Food Jammers

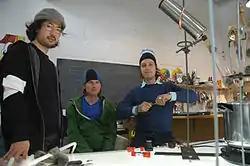

Food Jammers is a cooking show featuring Micah Donovan, Chris Martin, and Nobu Adilman; three backyard mechanics who make homebrew cooking equipment using junkyard parts, found objects, and locally sourced ingredients. Cooking is essentially an excuse for them to build things.